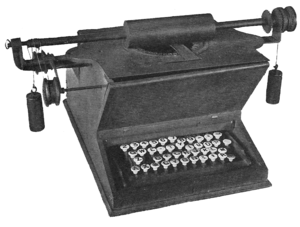
La machine à écrire Sholes et Glidden ou Remington No. 1 est la première machine à écrire ayant connu un succès commercial. Principalement conçue par Christopher Latham Sholes à partir de 1867, elle a été élaborée avec l'aide de l'imprimeur Samuel W. Soule et du mécanicien amateur Carlos Glidden. Peu après, à la suite de départs, James Densmore aidera à l'élaboration. Elle a été acquise par E. Remington and Sons en mars 1873 et mise sur le marché en juillet 1874.